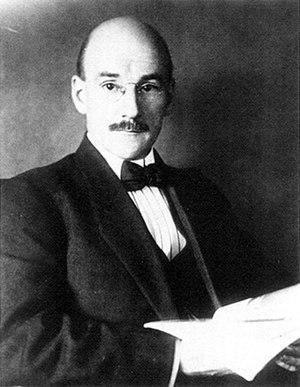
Henry Herbert Goddard, né le 14 août 1866 et mort le 18 juin 1957, est un psychologue américain. Il est connu pour avoir été le premier à traduire en anglais le test Binet-Simon dont il a assuré la diffusion aux États-Unis.